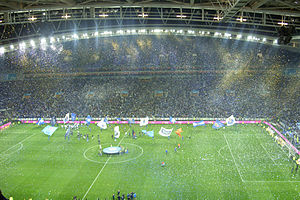
FC Porto
FC Portos hjemmebane på Estádio do Dragão.
Futebol Clube do Porto, ofte forkortet til FC Porto, er en portugisisk fodboldklub. Klubben er en af de mest succesrige i Portugal med 25 nationale mesterskaber, 17 cup-sejre og 19 supercup-sejre. FC Porto er regerende mestre, og den seneste sæson, klubben sluttede uden for medaljerækken, daterer sig tilbage til 1975-76.